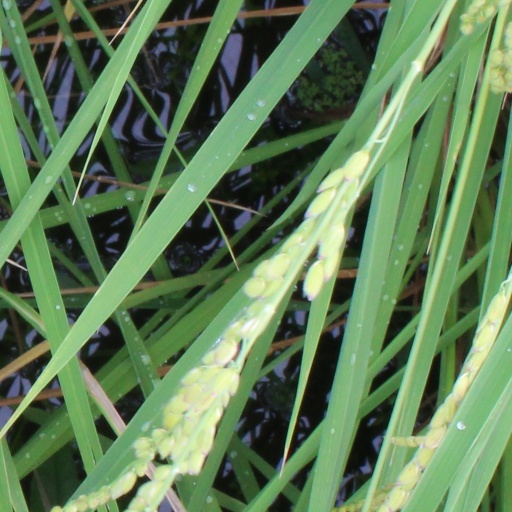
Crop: rice